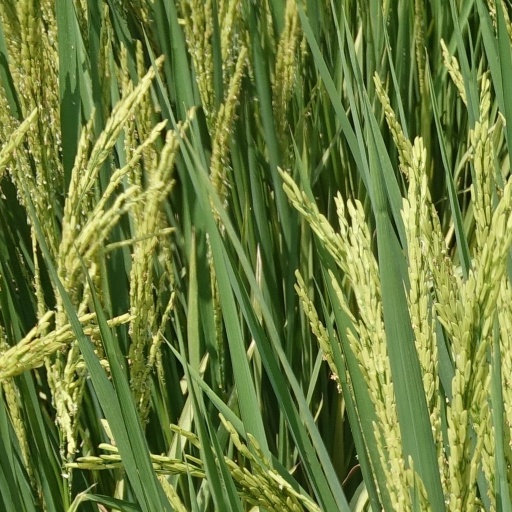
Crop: rice